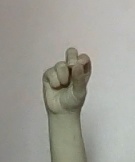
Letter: gaaf